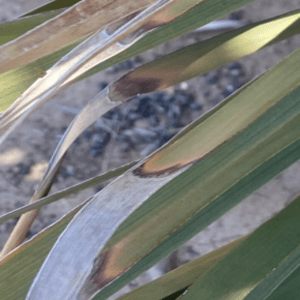
Label: Potassium Deficiency